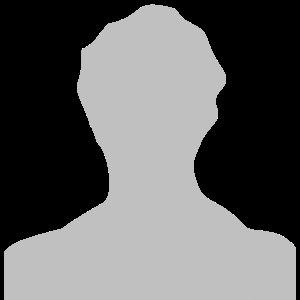
L’Institut industriel du Nord de France est un établissement supérieur français de recherche et de formation d'ingénieurs. Il succède à l'École des arts industriels et des mines de Lille en 1872. Il est couramment appelé Institut industriel du Nord ou IDN. Son cursus est devenu le programme de formation d'ingénieurs polyvalents de l'École centrale de Lille en 1991.